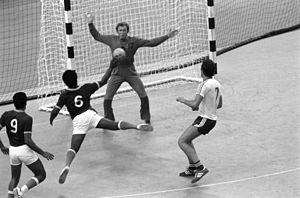
Les compétitions masculine et féminine de handball aux Jeux olympiques d'été de 1980 organisés à Moscou en Union des républiques socialistes soviétiques, se sont déroulés du 20 au 30 juillet 1980 au Palais des sports Sokolniki et au Palais des sports du Dinamo de Moscou.